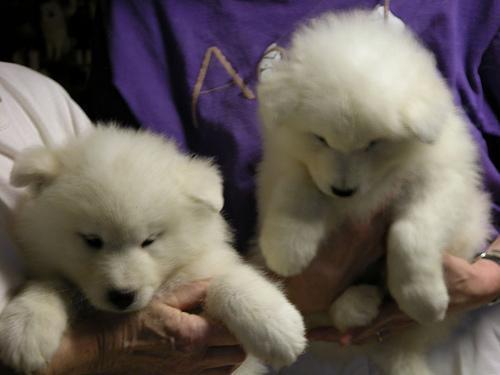
Samoyed